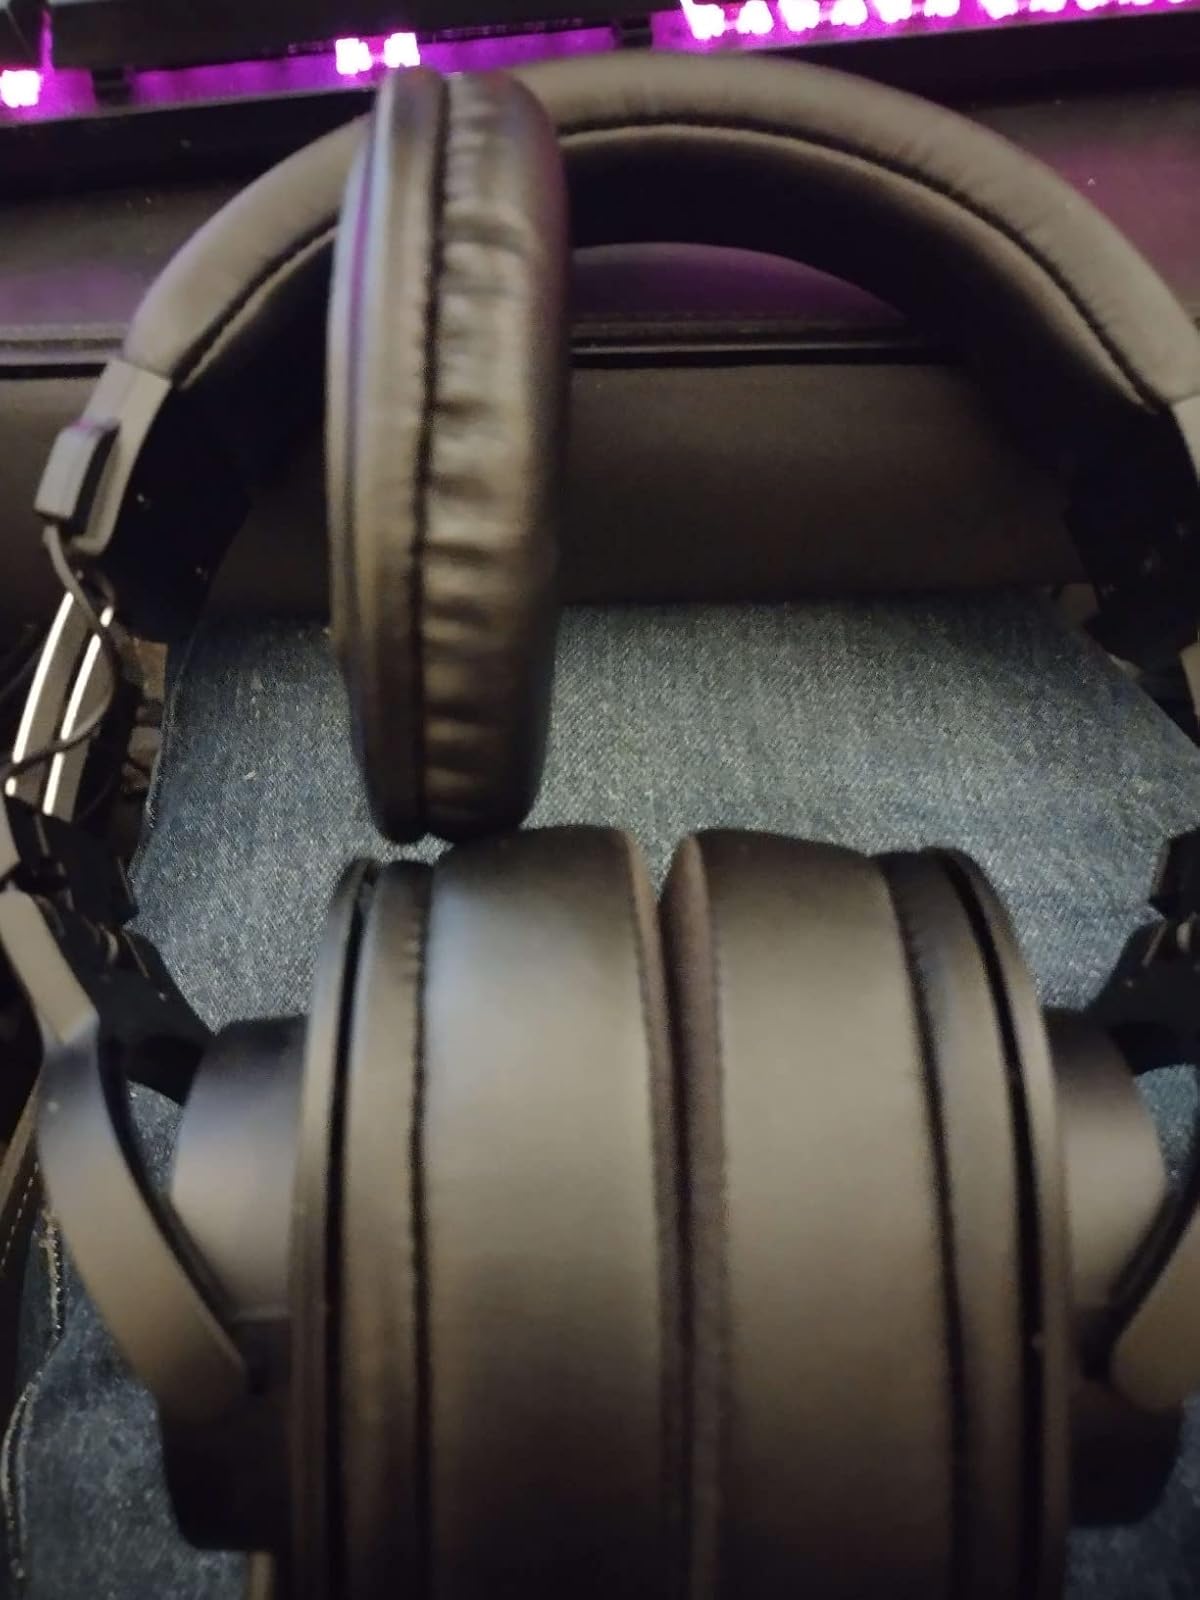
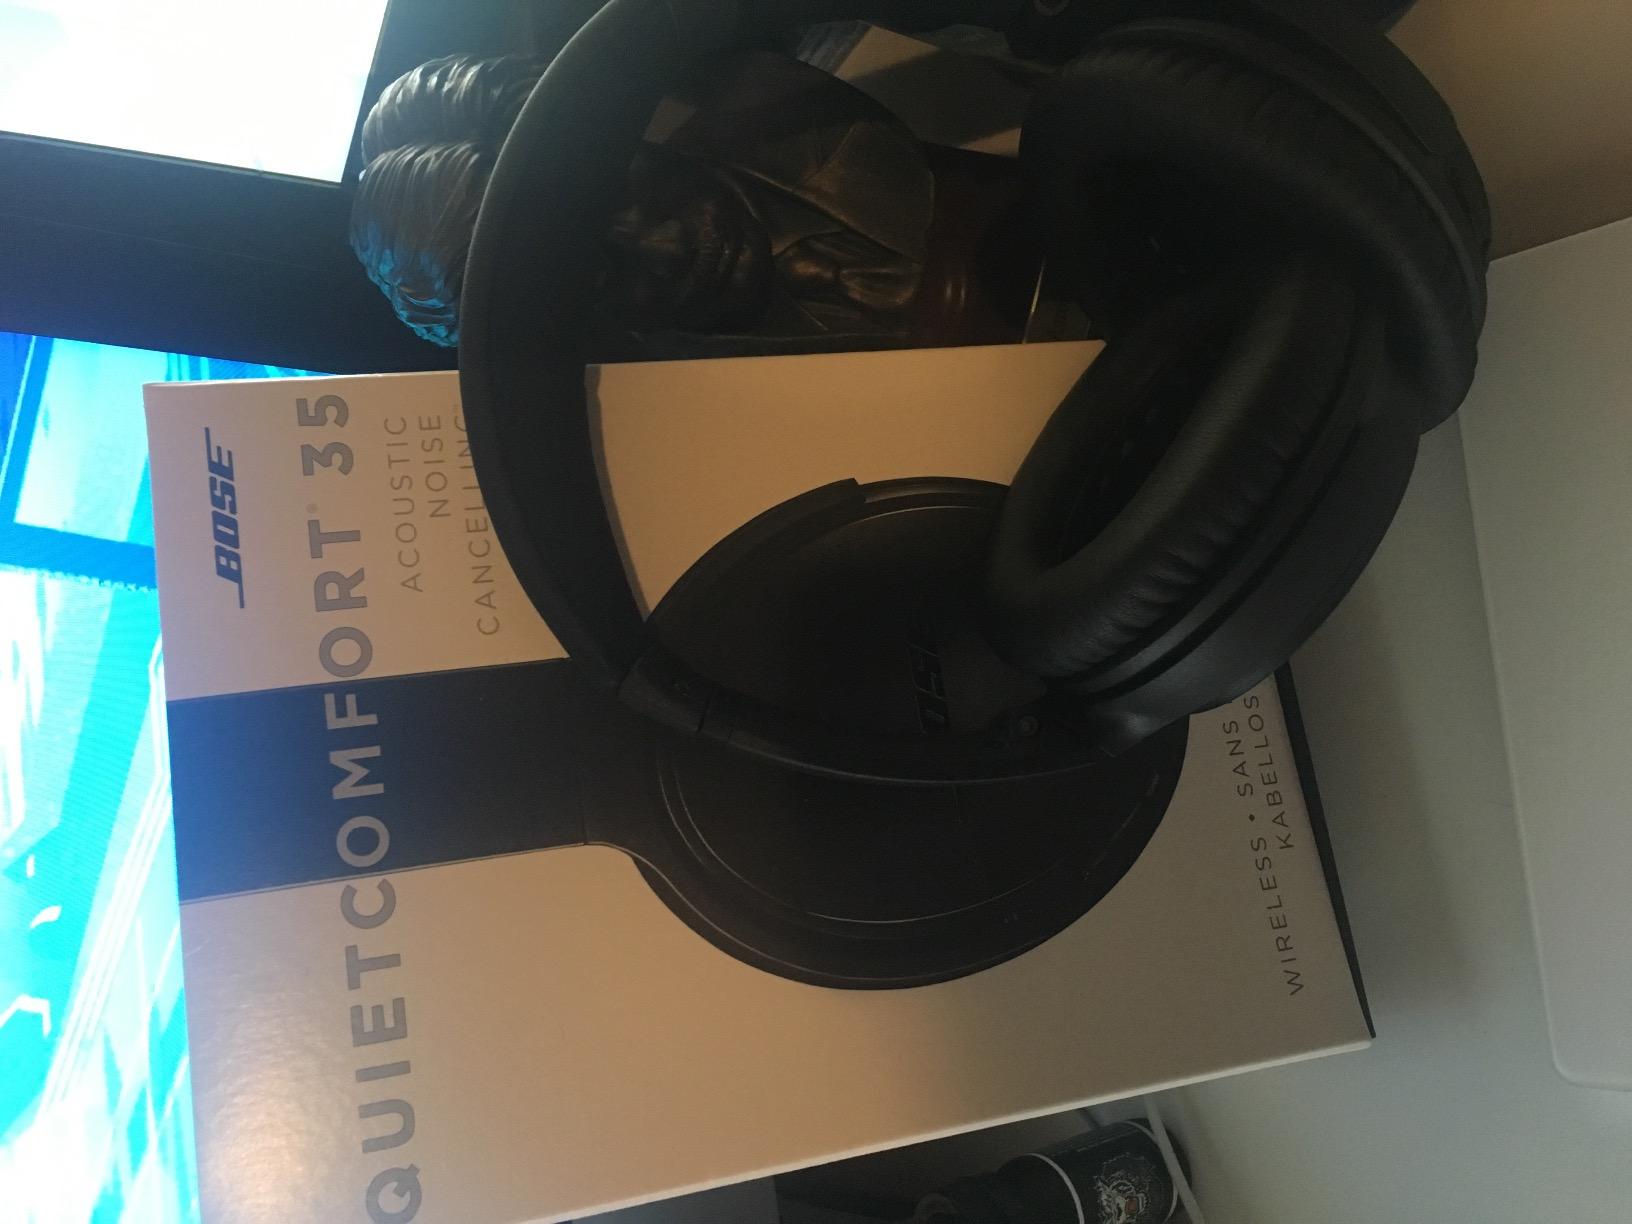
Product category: headphones
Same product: no